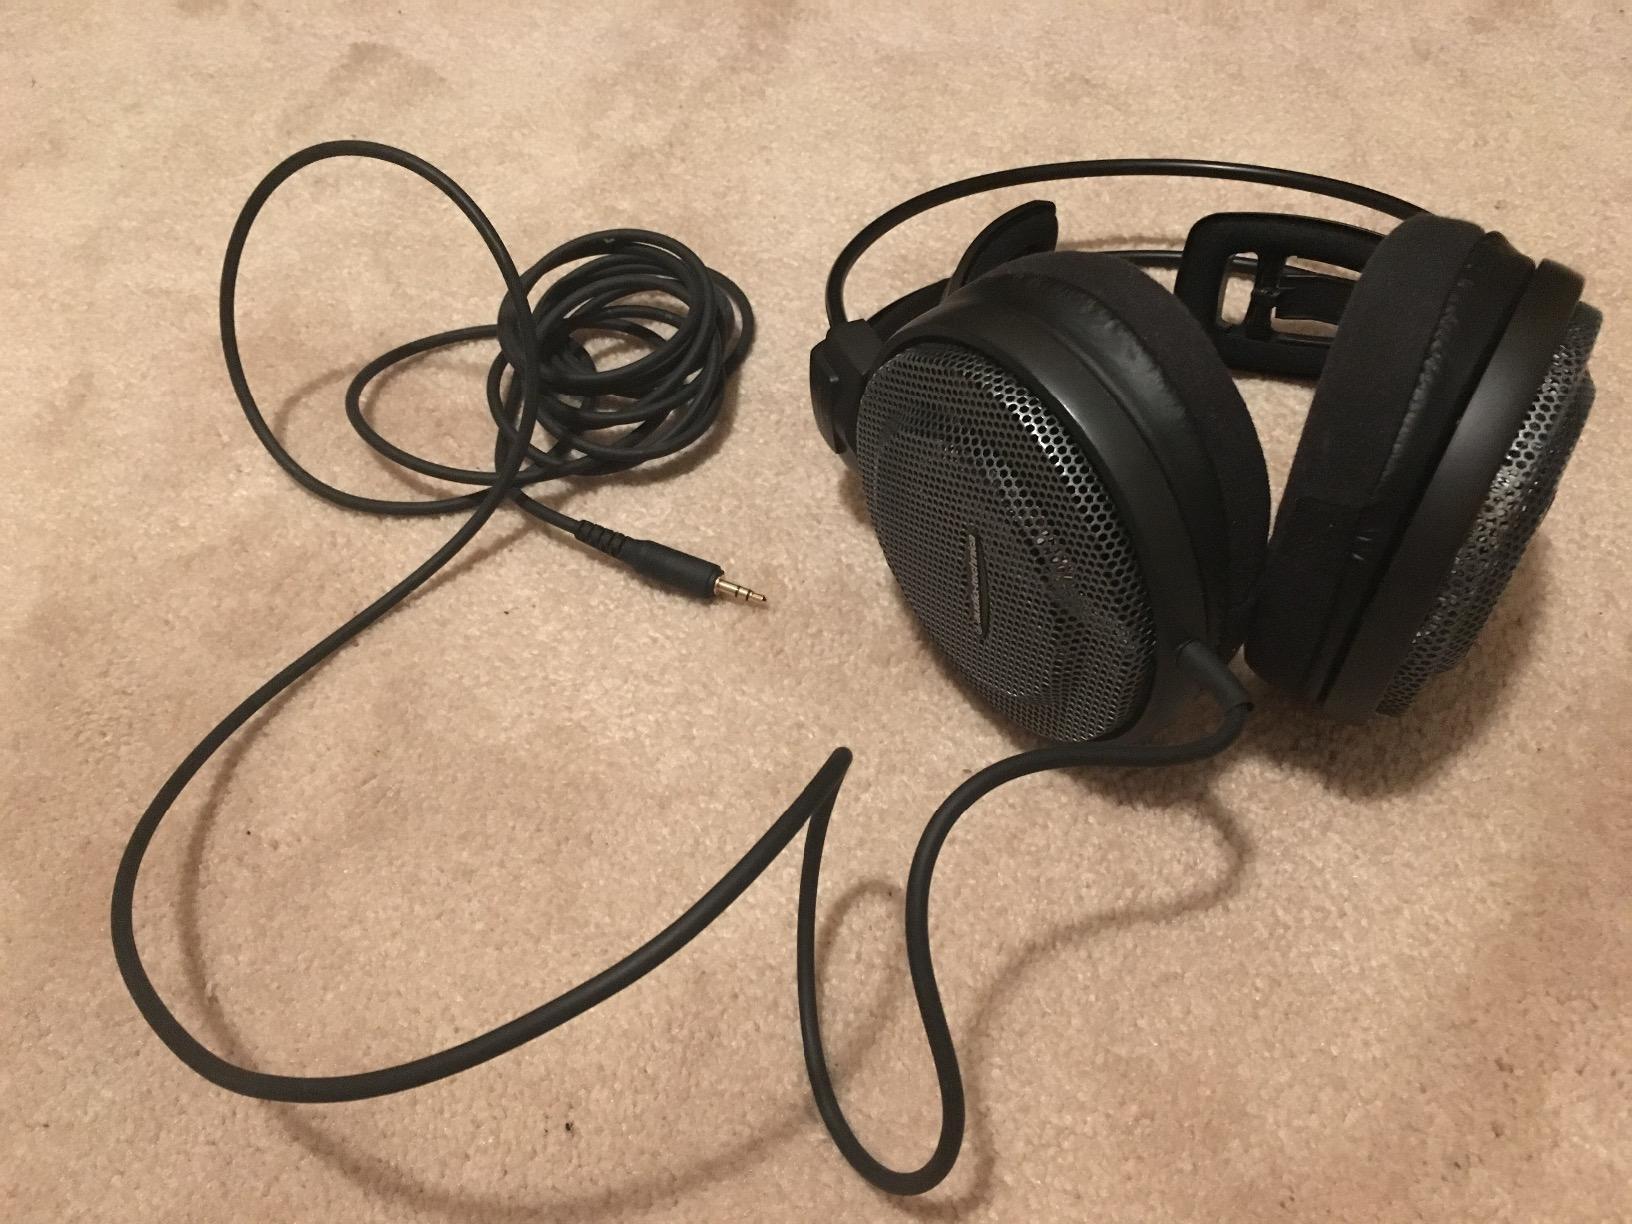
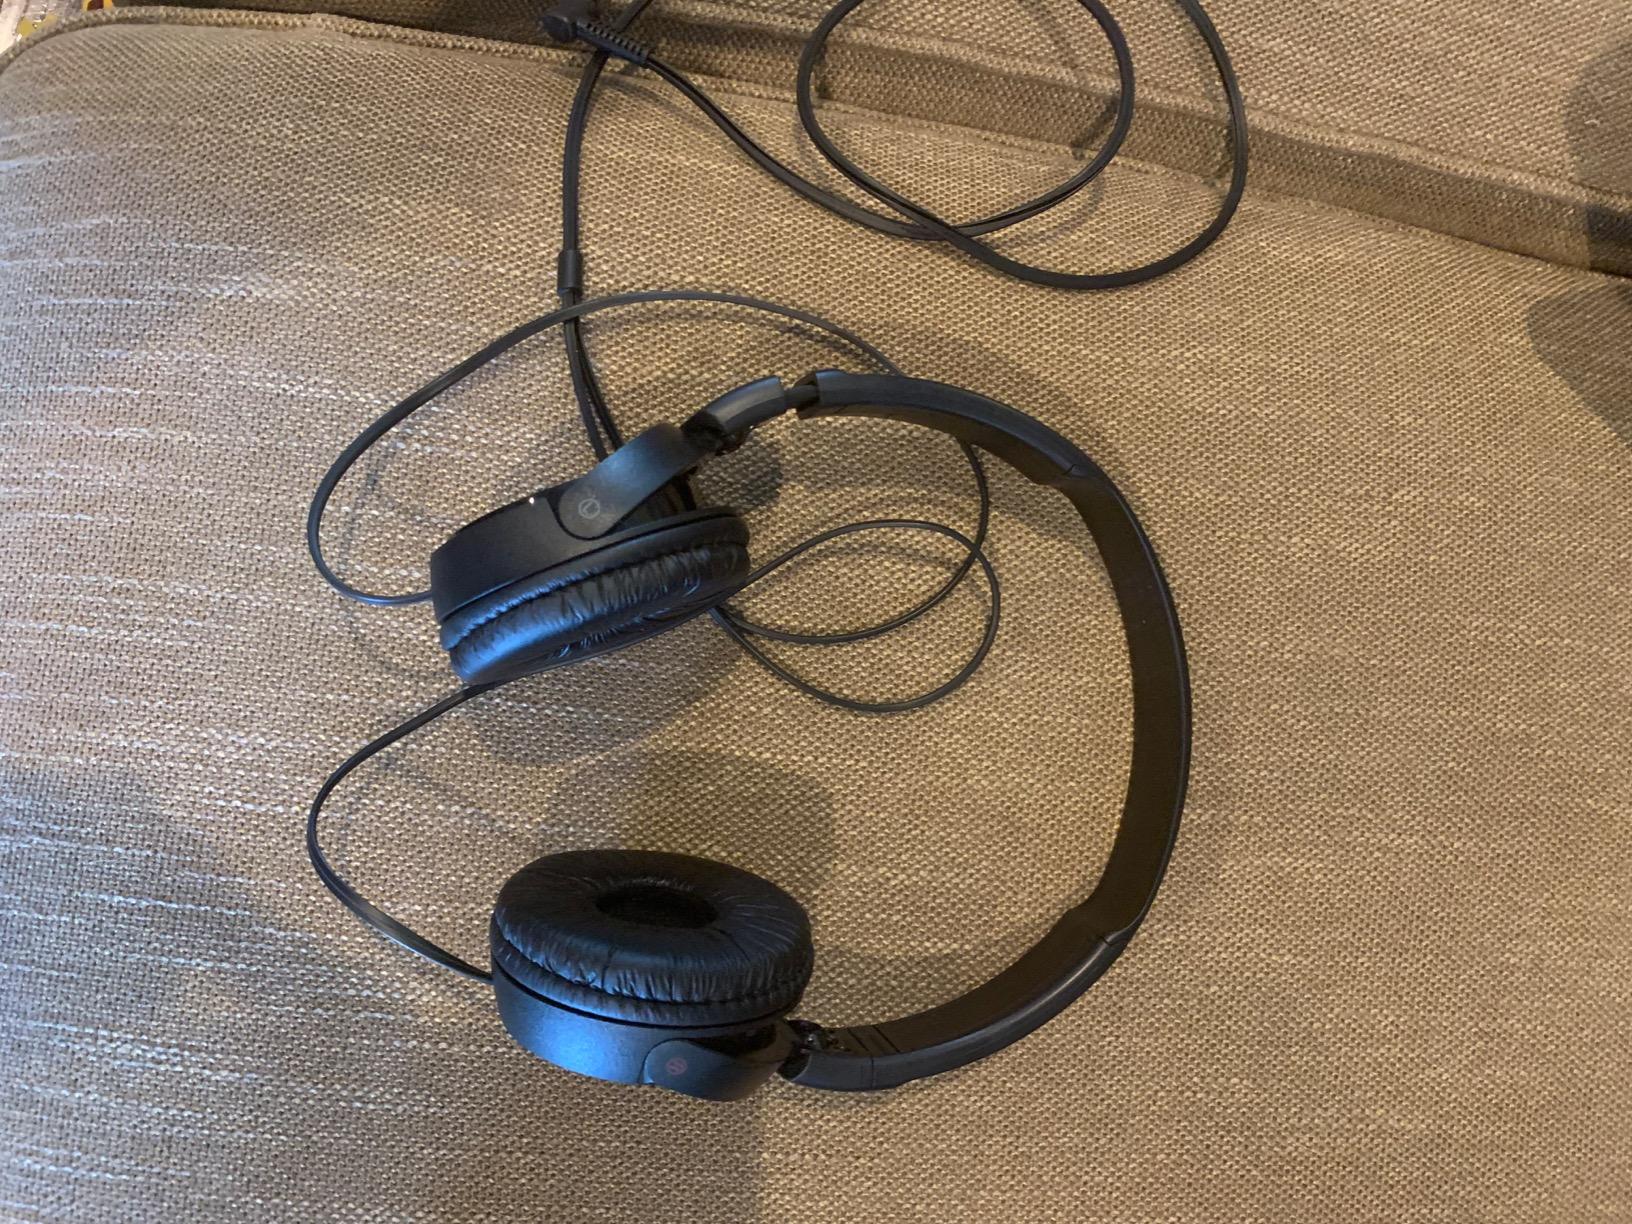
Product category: headphones
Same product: no